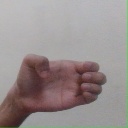
अक्षर: ख